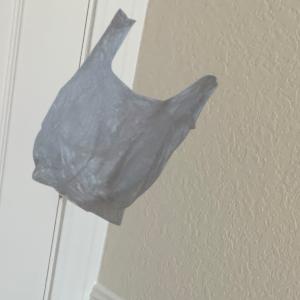
Label: plasticbags